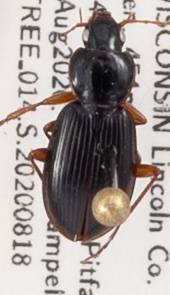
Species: Synuchus impunctatus
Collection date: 2020-08-18
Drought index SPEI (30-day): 0.226
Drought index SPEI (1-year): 2.09
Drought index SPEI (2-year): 2.09